Lin Hwai-min

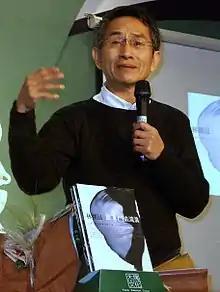
Lin Hwai-min at the 2008 Taipei International Book Exhibition

Lin Hwai-min (born 19 February 1947) is a Taiwanese dancer, writer, choreographer, and founder of Cloud Gate Dance Theater of Taiwan.